San Diego Flash

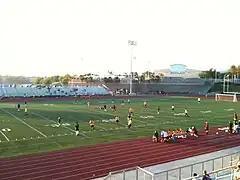
2011 playoff match between Sacramento and SD Flash at Westview High School Stadium

The Flash had a successful first season in the National Premier Soccer League going 12–1–1 on the field (10–3–1 officially due to two forced forfeits on technicalities). Their record was good enough to place first in the NPSL Southwest Division and home field for the first round of the 2011 playoffs. The Flash however were unable to defeat the defending NPSL champion Sacramento Gold in the first round of the playoffs losing 2–1.